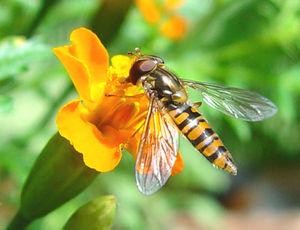
Episyrphus est un genre d'insectes diptères brachycères de la famille des syrphidés, dont les larves ont pour proies principalement les pucerons colonisant la flore sauvage et aussi les arbres fruitiers, les cultures légumières, les grandes cultures...